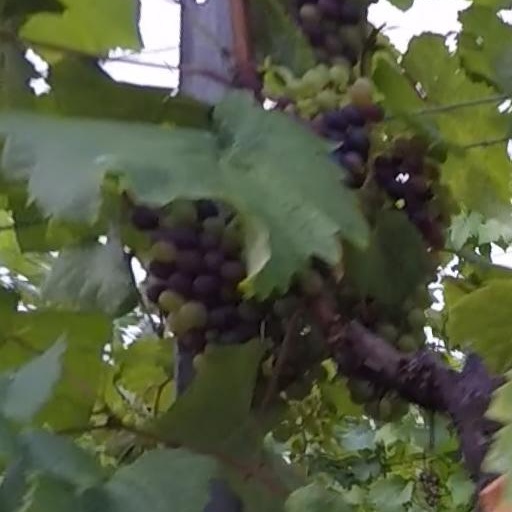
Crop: grape